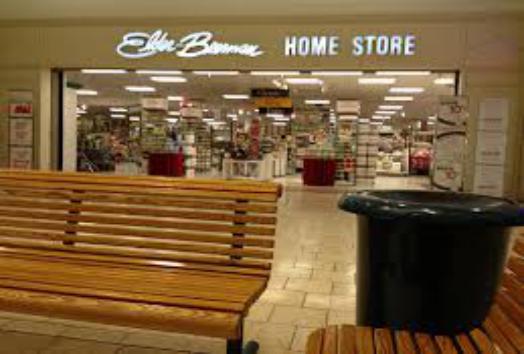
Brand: Elder-Beerman
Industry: Clothes